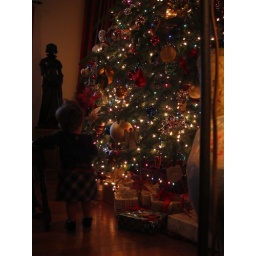
Moving in on the silver ball